Answer in natural language. Consider the 3D positions of the objects in the scene and not just the 2D positions in the image. Is the centerpoint of  brown colour  countertop lx (marked A) at a higher height than Statue (marked B)? Choose between the following options: no or yes
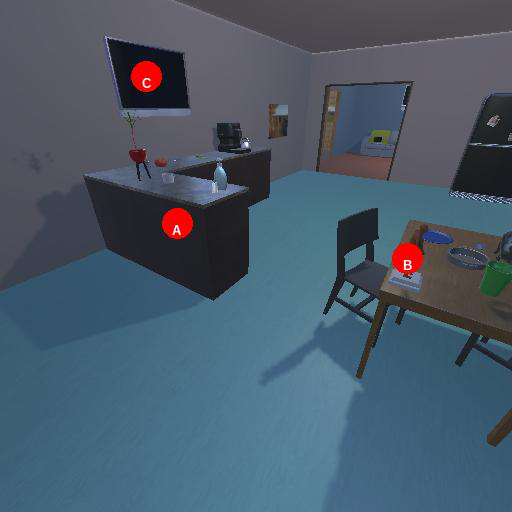
<answer>no</answer>